Answer in natural language. How many DiningTables are visible in the scene? Choose between the following options: 4, 2, 1, 3 or 0
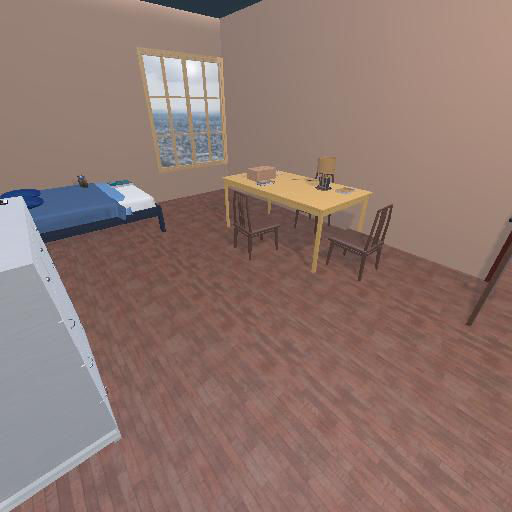
<answer>1</answer>